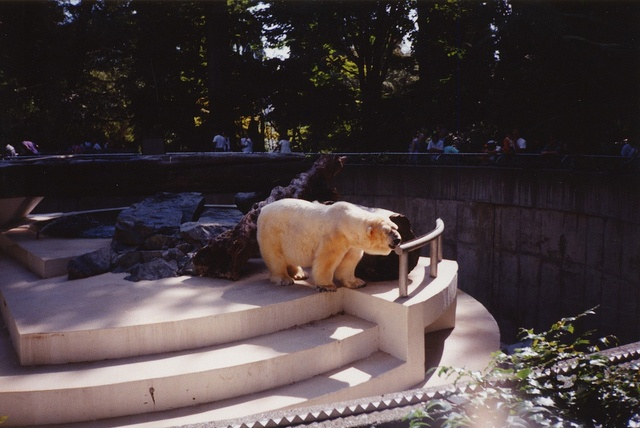
Polar bear at zoo looking at a metal rail in the middle of a pit.
A large white bear standing on cement steps.
A polar bear inside of his bear den at a zoo.
a white polar bear in its pen and some people and trees
A polar bear on an island near water at a zoo.